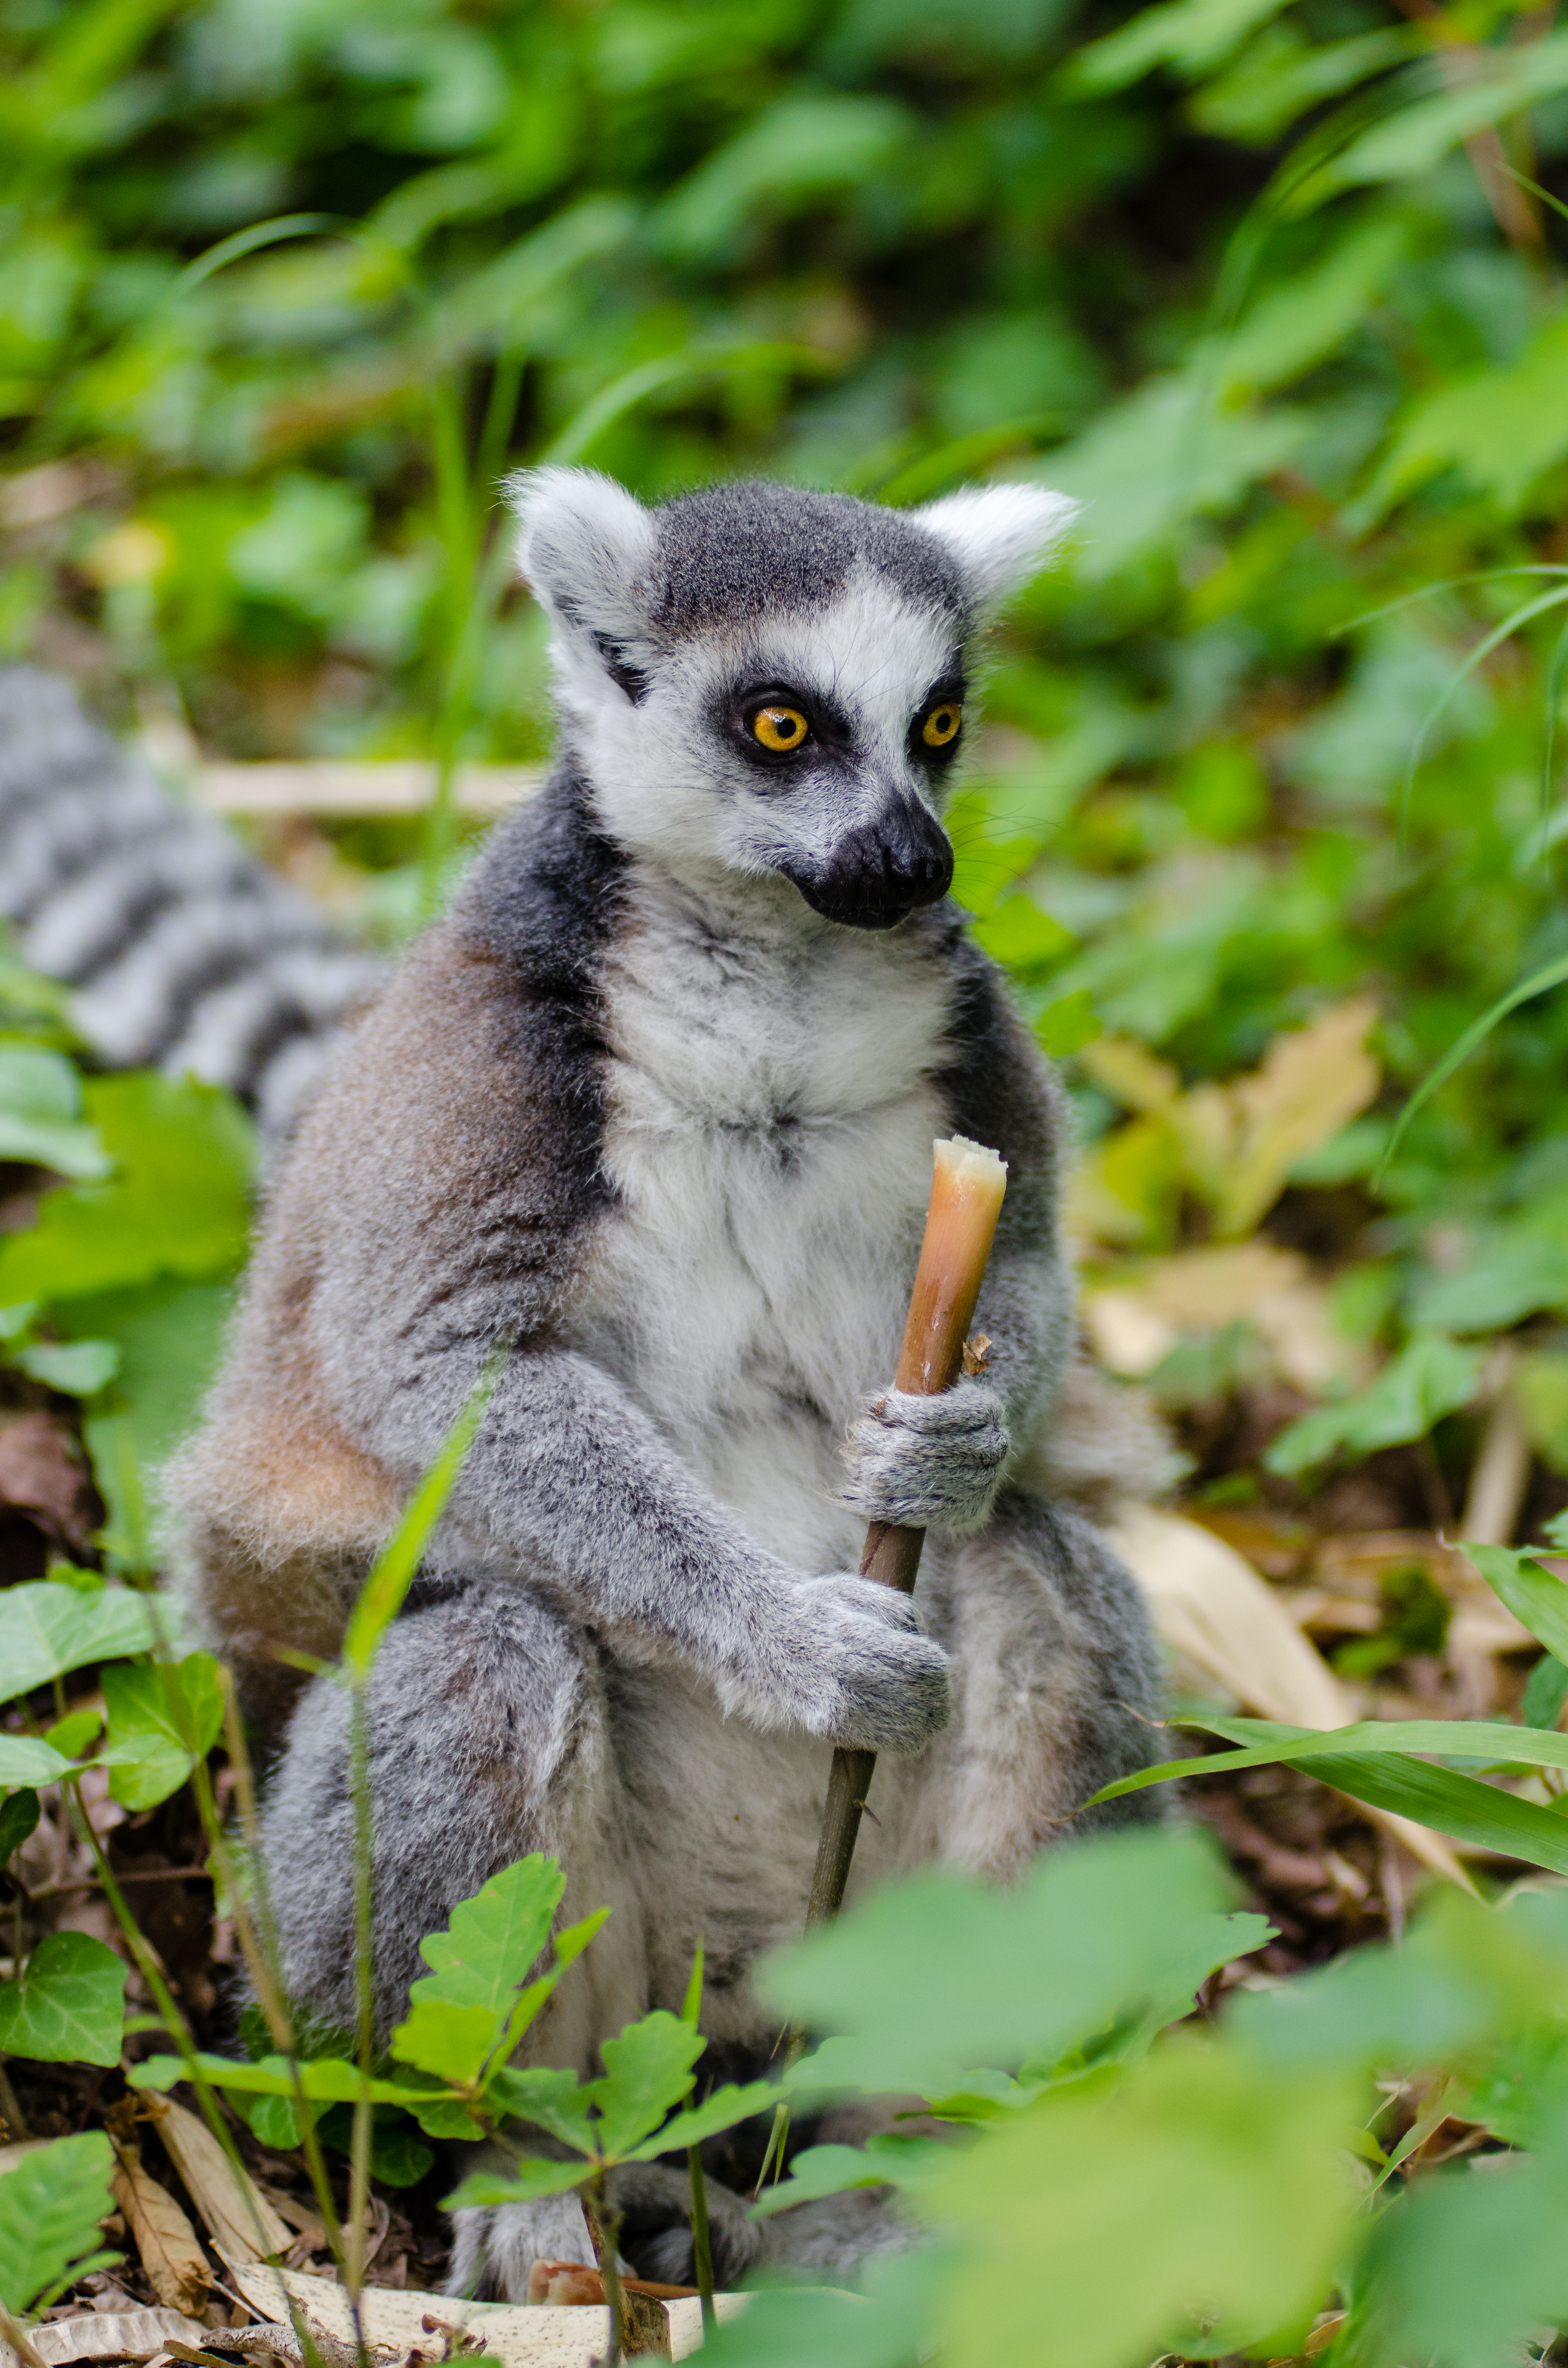
nature, animal, wildlife, zoo, mammal, fauna, primate, squirrel monkey, madagascar, vertebrate, lemur, marsupial